Sydney FC

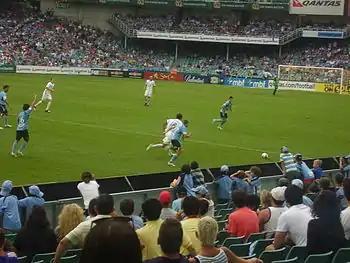
Sydney vs Gold Coast United

Sydney FC's title defence did not go smoothly. The club lost key players from its championship-winning side including Steve Corica (retired), Karol Kisel (return to Europe), Simon Colosimo, John Aloisi, and Clint Bolton (all Melbourne Heart). The club however picked up the services of former Socceroo Nick Carle from his stint in England with Crystal Palace. This wasn't enough to steer the team in the right direction. The club was winless for the first ten rounds of the competition. Sydney FC managed to pick up a few points over the next few rounds but another five-game losing streak ensured they would not qualify for the finals competition, finishing ninth. The third season under Lavicka began with the major signing of Blackburn Rovers player Brett Emerton on a three-year deal. The signing was significant in that Emerton became the first player to directly exchange the FA Premier League for the A-League by terminating his Rovers contract one year early. The season however, only provided minimal success as the club scraped through to the finals series with a 3–2 win over Newcastle Jets in the final round of the regular season. Before the end of the season the club announced that head coach Lavicka's contract would not be renewed for the following season.